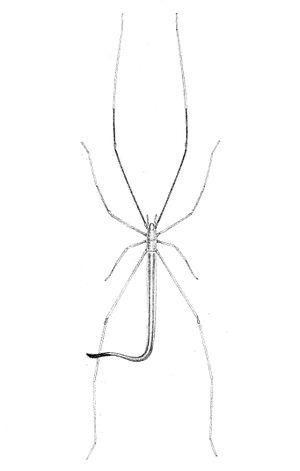
Ariamnes simulans
Ariamnes est un genre d'araignées aranéomorphes de la famille des Theridiidae.
Ariamnes simulans est une espèce d'araignées aranéomorphes de la famille des Theridiidae.